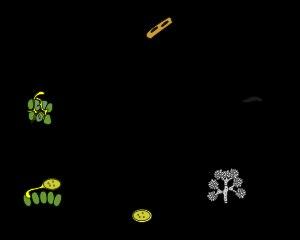
Botrytis cinerea est une espèce de champignons nécrotrophes de la famille des Sclerotiniaceae, de la division des Ascomycota.